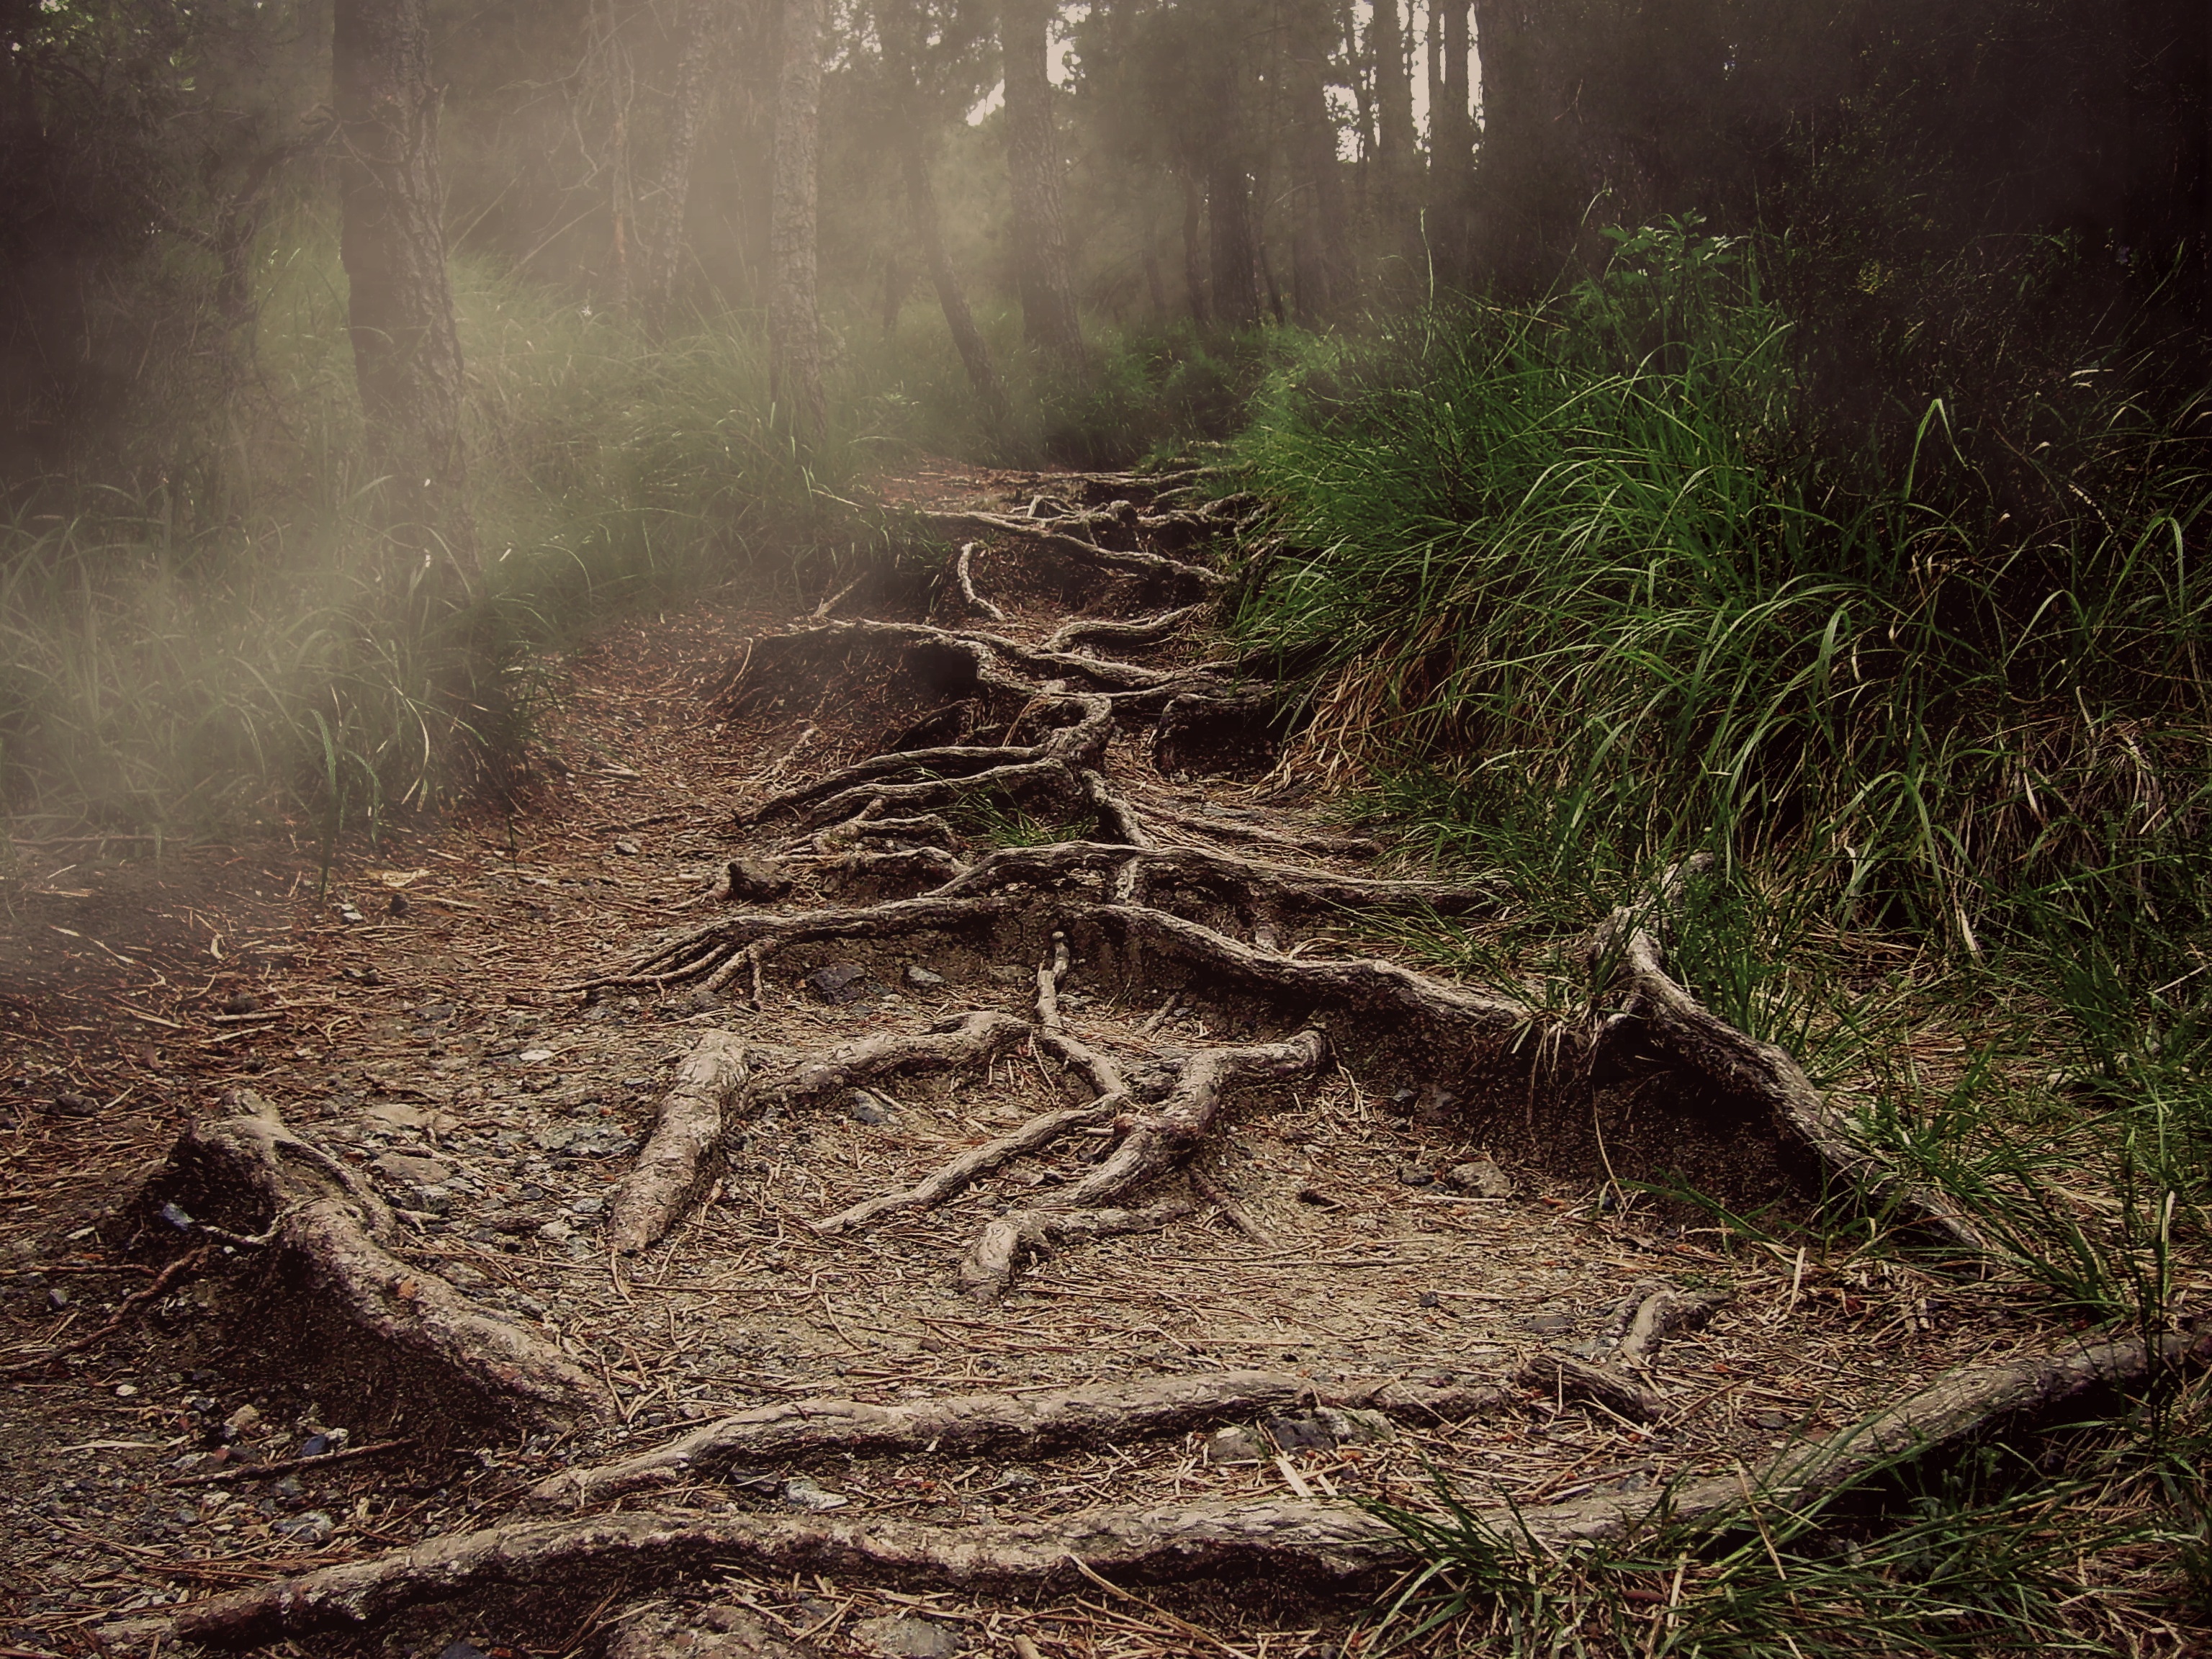
tree, nature, forest, path, grass, wilderness, mountain, plant, wood, leaf, wildlife, jungle, soil, root, roots, horror, woodland, habitat, rural area, the haze, natural environment, woody plant